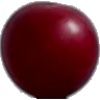
Label: Cherry Wax Red 1